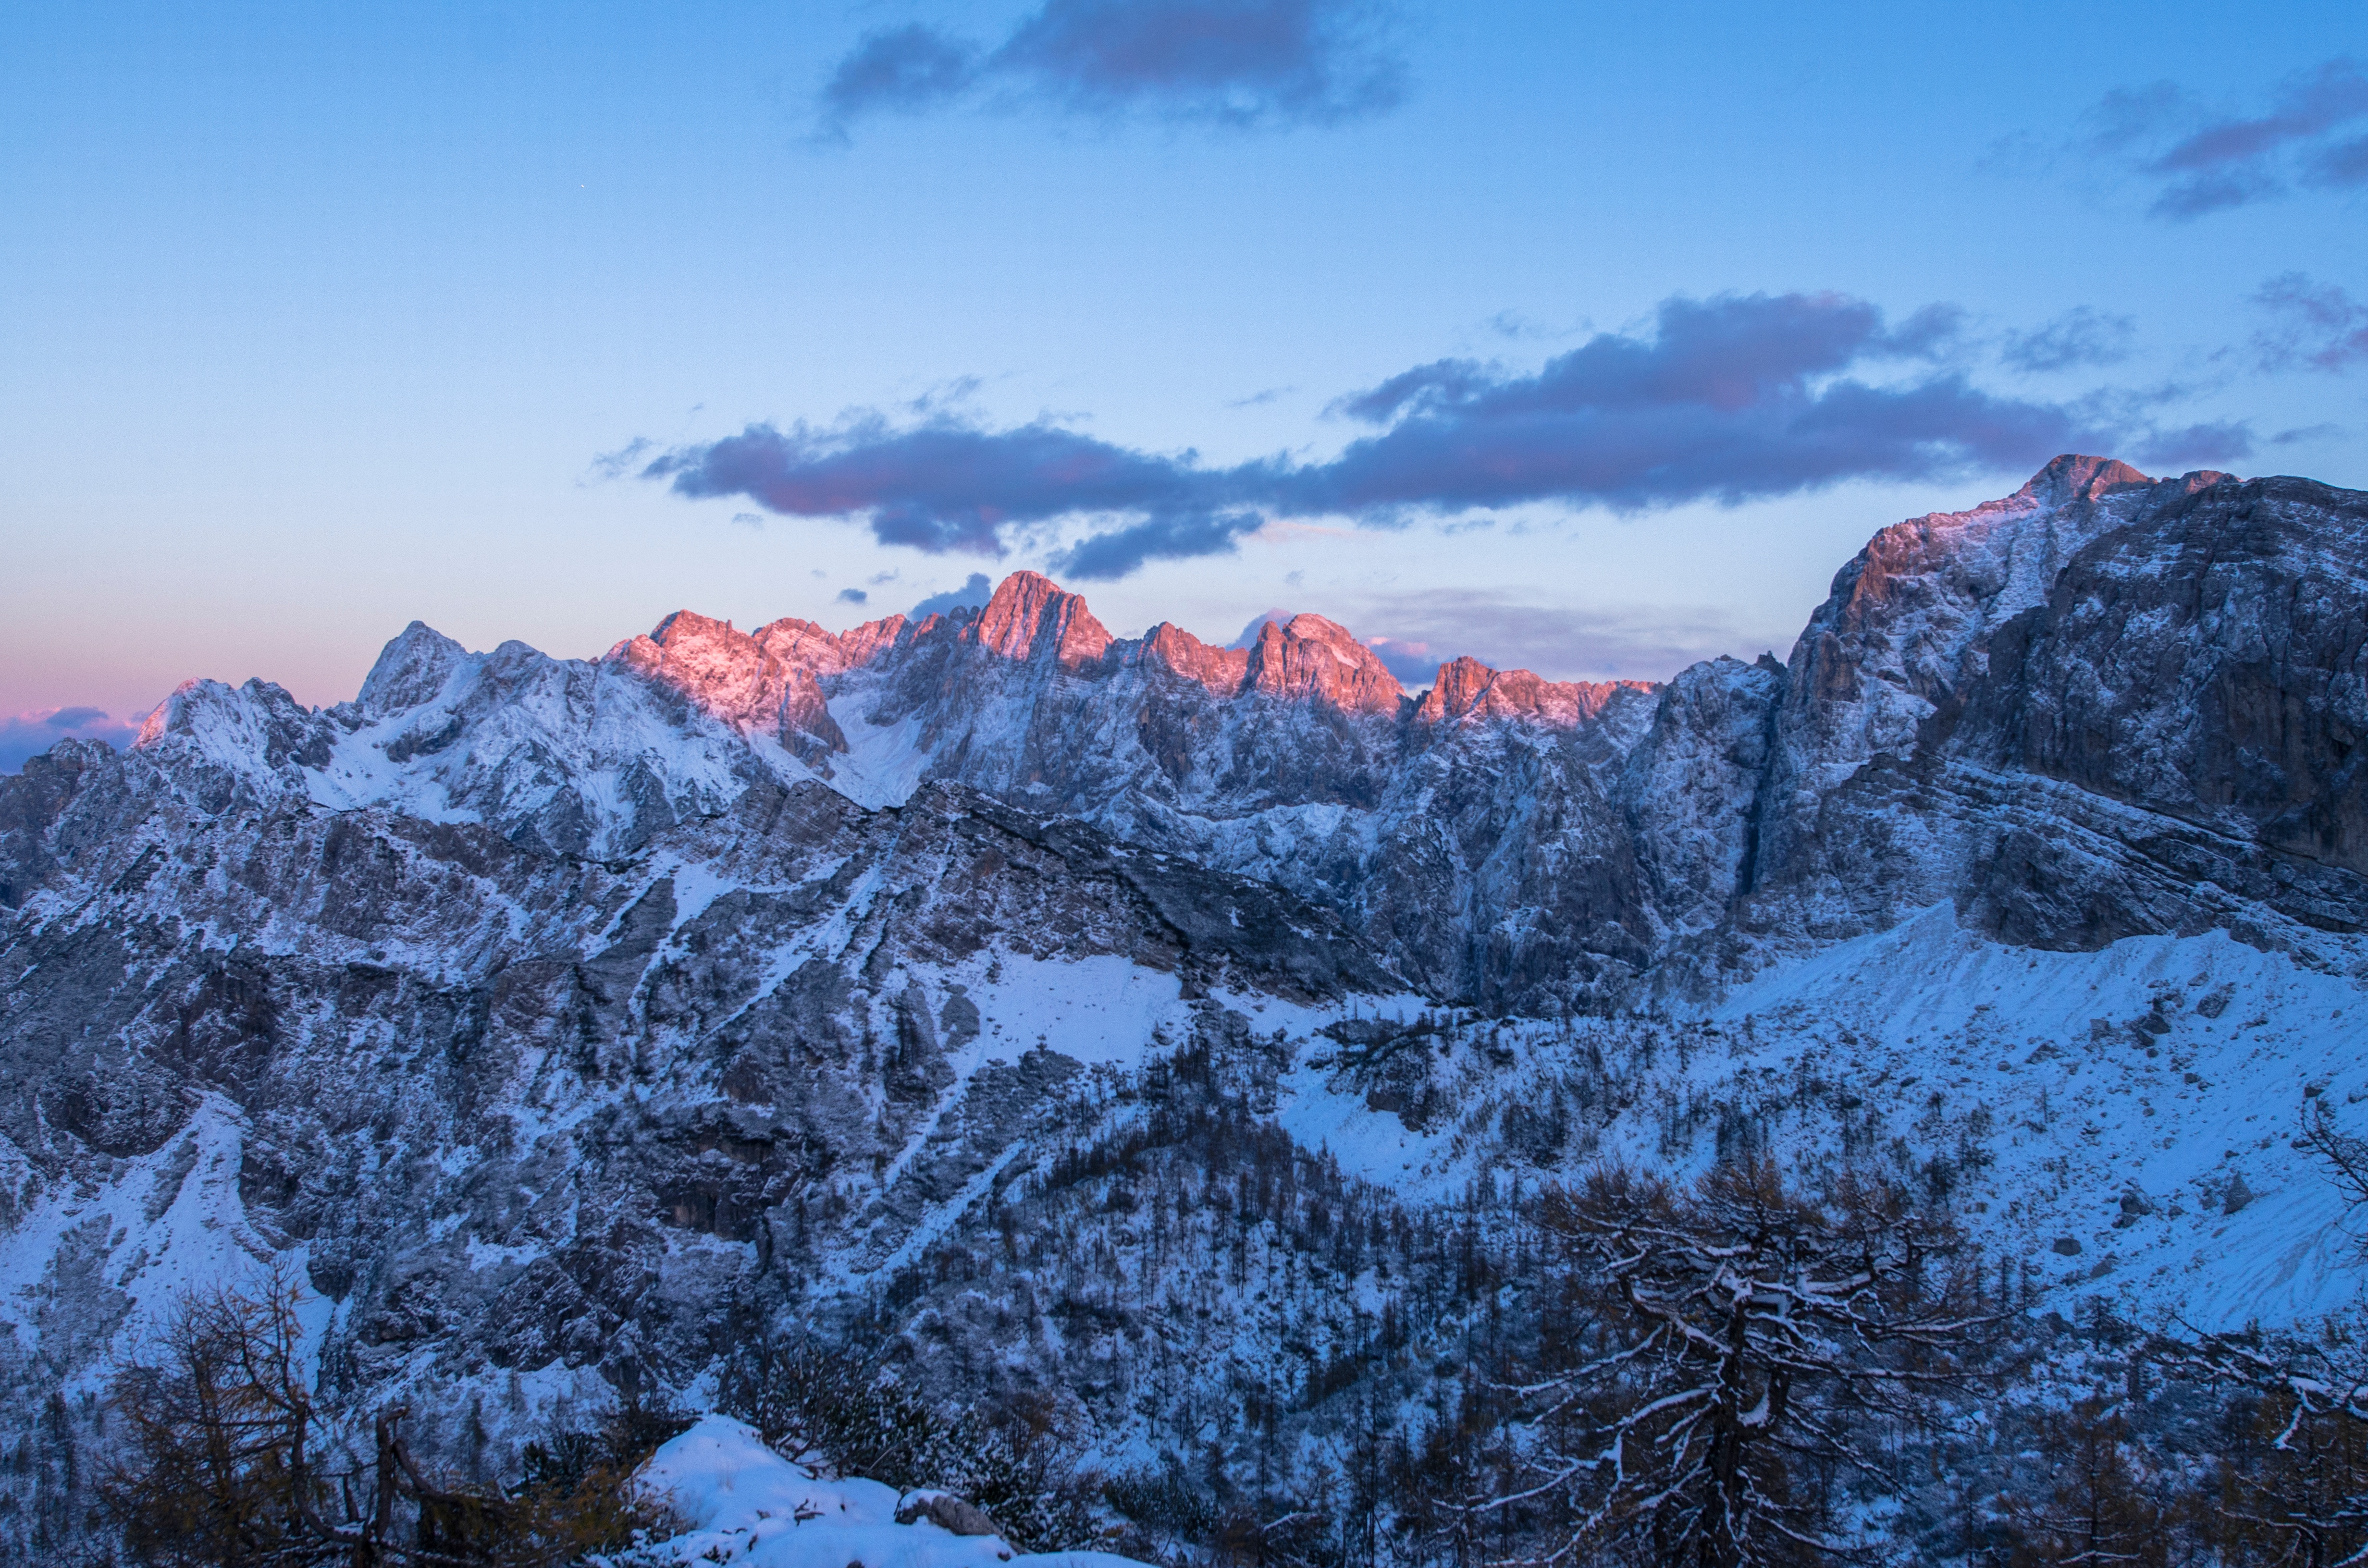
landscape, tree, wilderness, mountain, snow, cold, winter, mountain range, weather, snowy, covered, season, ridge, summit, alps, plateau, landform, geographical feature, mountainous landforms, geological phenomenon